Friterie

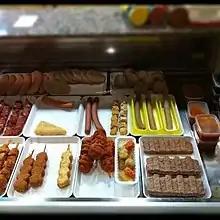
A typical assortment of meats offered at a Belgian friterie.

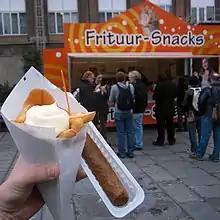
French fries wrapped in a traditional cone, served with mayonnaise and curry ketchup, with a small plastic fork on top and a frikandel on the side

A ', ' or ' in French-speaking Belgium and Northern France, or ' or frietkot in Flanders and the Netherlands, also fritkot in French-speaking Belgium and friture or frietkraam in the Netherlands, is a traditional restaurant, kiosk or van serving quick-service fast food, particularly fries from which they derive their name.